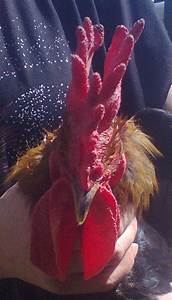
Label: chicken